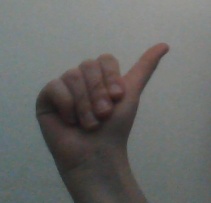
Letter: dhad